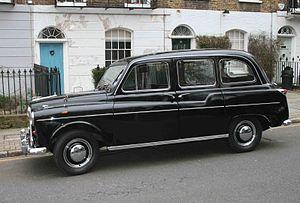
Carbodies Limited était une société anglaise, basée à Holyhead Road à Coventry. Elle débute son activité en tant que carrossier, et nommée à présent The London Taxi Company est surtout connue pour sa production de taxis londoniens.
Le FX4 est le Black Cab classique. Alors que la majorité est noire, il n’y a en fait aucune obligation qu’ils soient noirs, ni pour toute autre marque de taxi à Londres. Au fil des ans, le FX4 a été vendu sous des noms de constructeurs différents. Plus de 75 000 FX4 ont été construits.